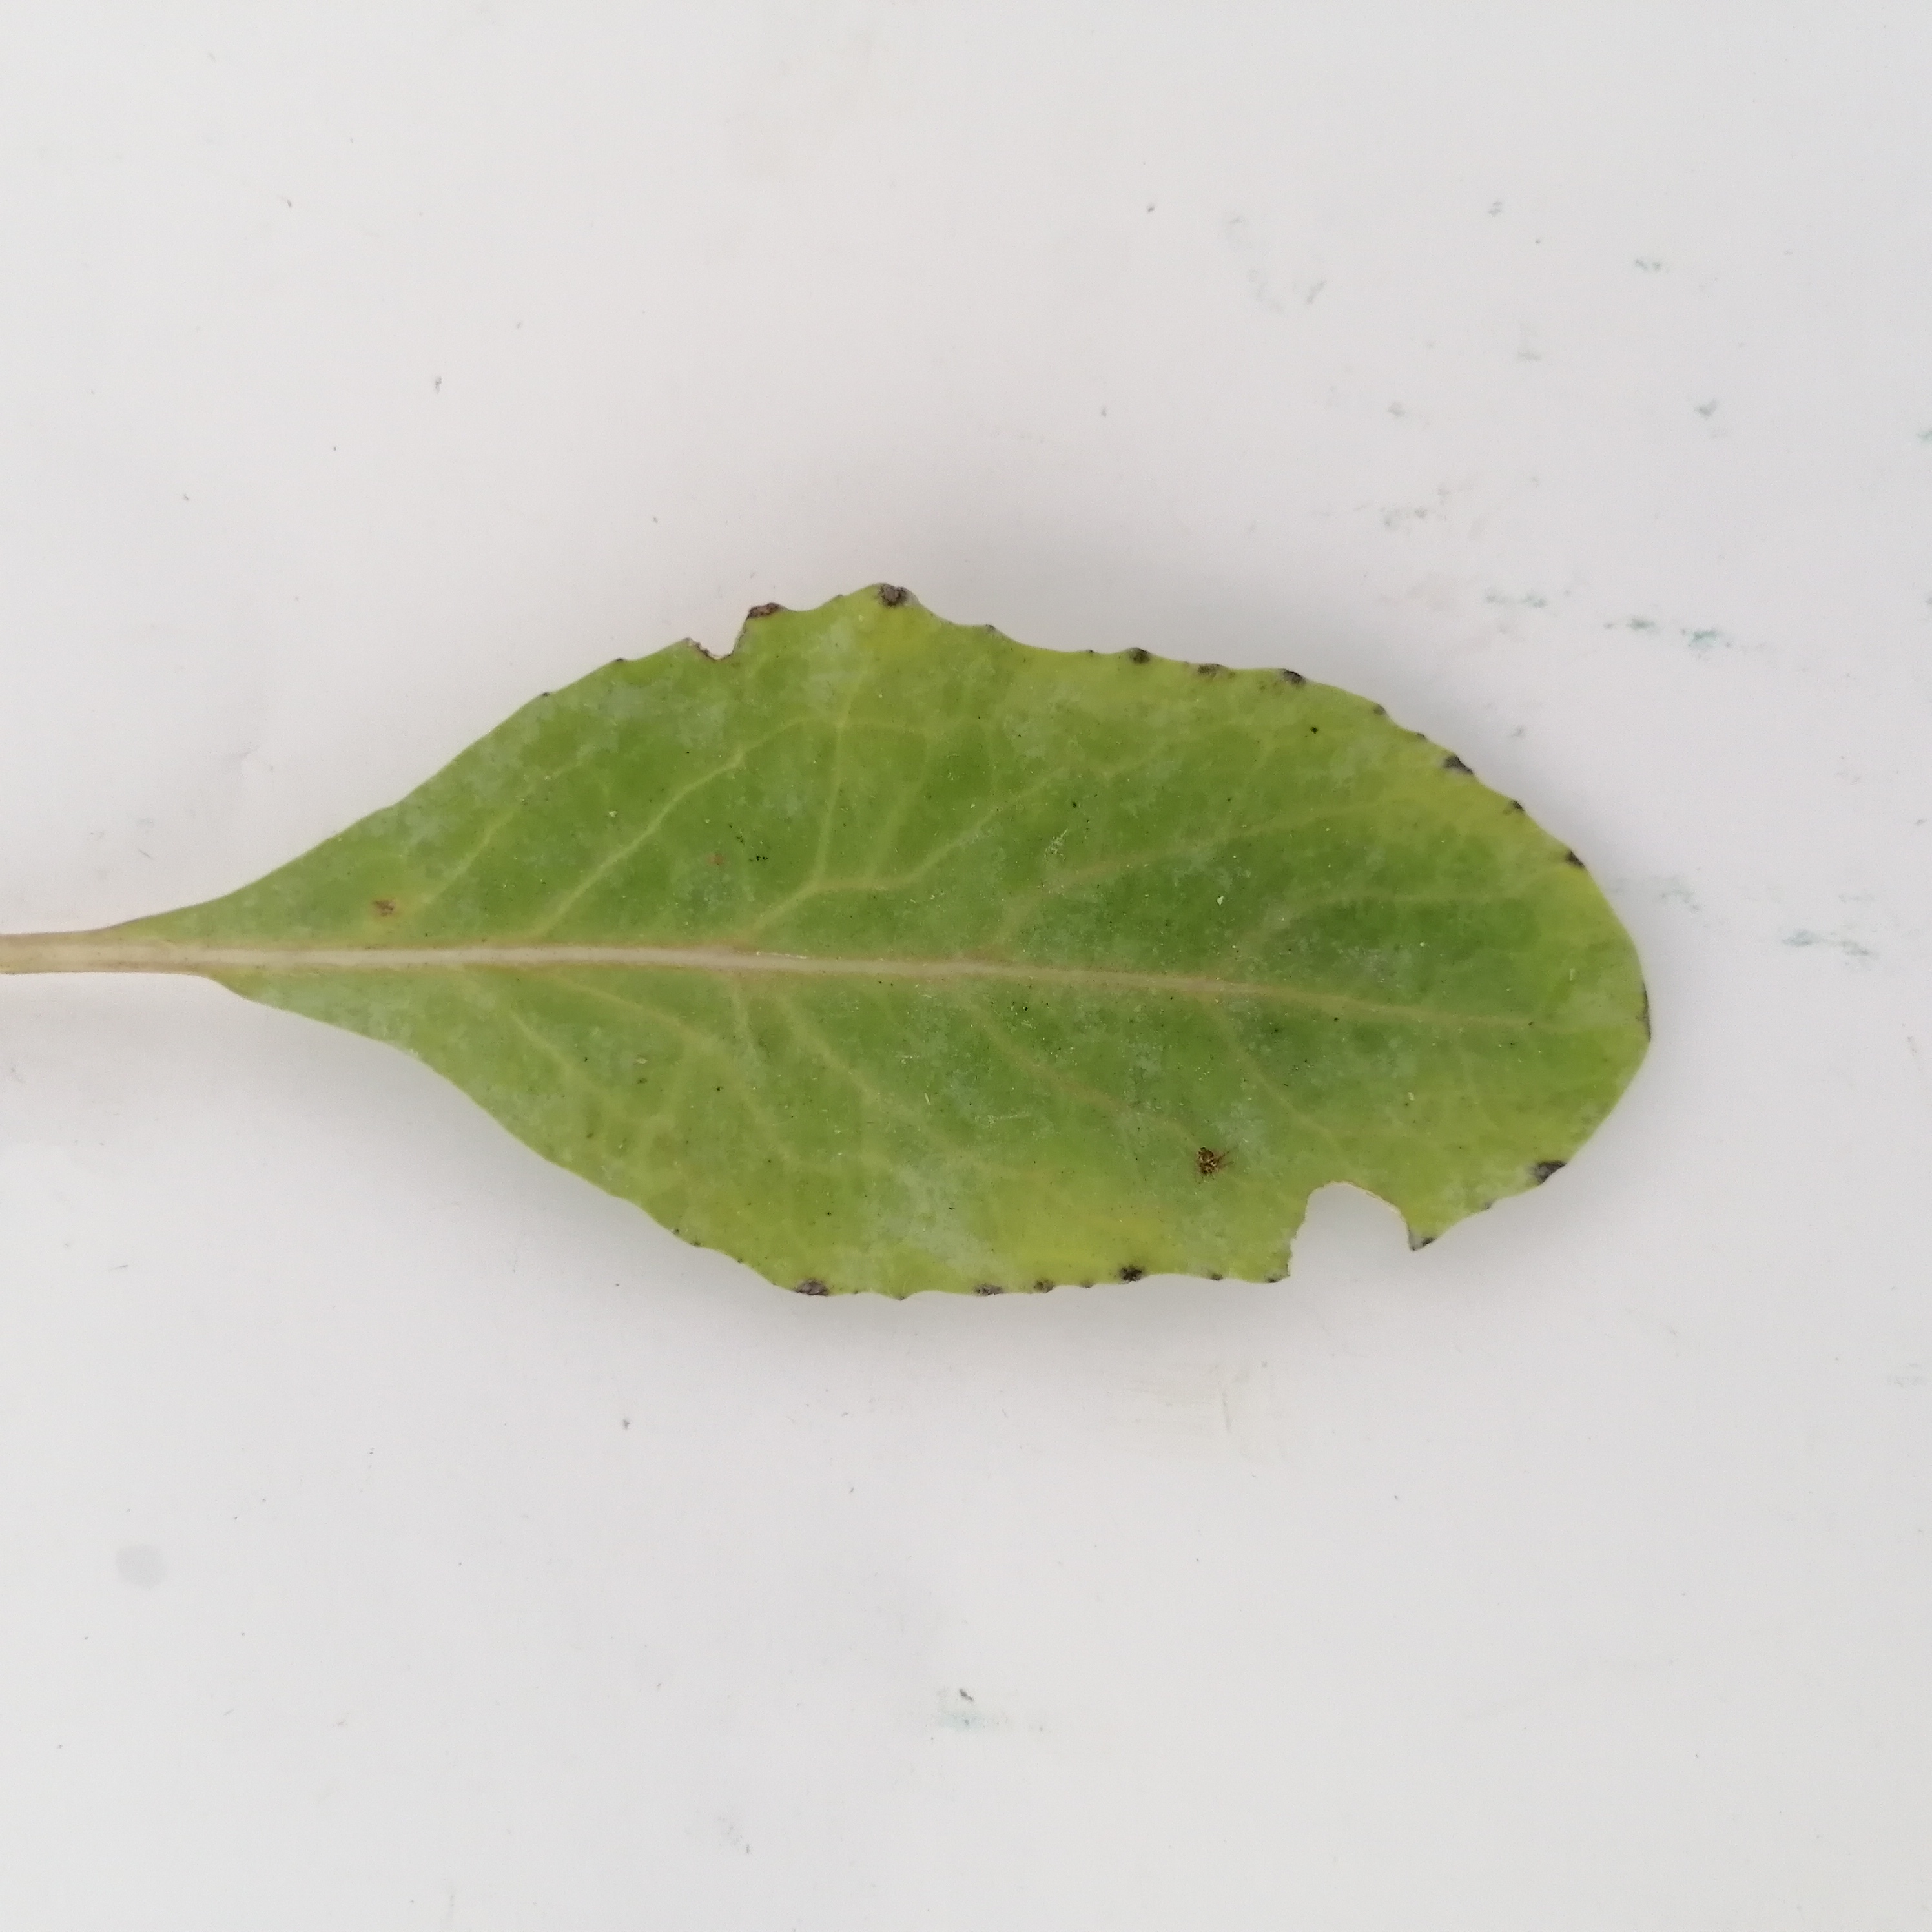
Label: Black Rot